Valhalla train crash

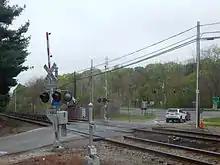
Train tracks going from lower right to mid-left cross, at grade, with metal plating around the tracks, a paved road going lower left to an intersection at a divided highway with a traffic light just above the tracks. Two railroad crossing signs with red-and-white-striped barriers in the up position are on either side of the tracks. A pine tree's branches protrude into the image from the left; across the divided highway are more woods, with trees beginning to show leaves, slightly muted under an overcast sky

At 6 p.m. Ellen Schaeffer Brody, 49, of Edgemont, finished her shift at a jewelry store in downtown Chappaqua. She drove her 2011 Mercedes-Benz ML350 SUV south in order to meet a potential client for her bookkeeping business in Scarsdale. Before leaving work, she had texted the client she was running late. This delay required her to deviate from her usual route home into an area she did not know well.